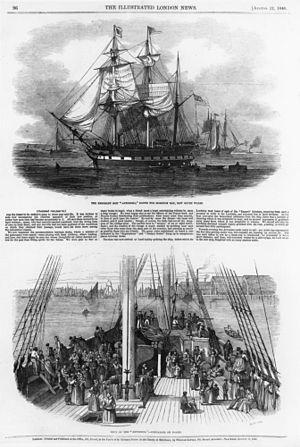
L’histoire du Queensland fait référence à la longue présence des Aborigènes d'Australie et à l'établissement récent des colons européens. Avant d'être cartographiée et réclamée au nom de la Grande-Bretagne par le Lieutenant James Cook en 1770, la région nord-est de l'Australie avait été explorée par les navigateurs néerlandais, portugais et français. Le Queensland a connu une croissance rapide depuis sa séparation de la colonie de Nouvelle-Galles du Sud en 1859. L'État est actuellement celui connaissant la croissance la plus importante en Australie.